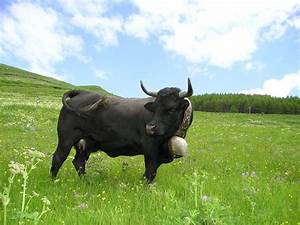
Label: cow